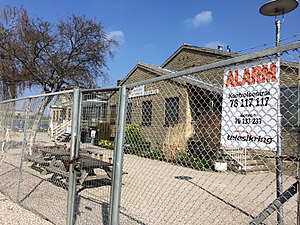
Amager International School
Amager International School i 2017
Amager International School i 2017
Amager International School er en fri grundskole i det sydlige København, der underviser på grundlag af grundlæggeren af Scientology L. Ron Hubbards værker. Skolen har 200 elever fordelt på klassetrinene op til 9.